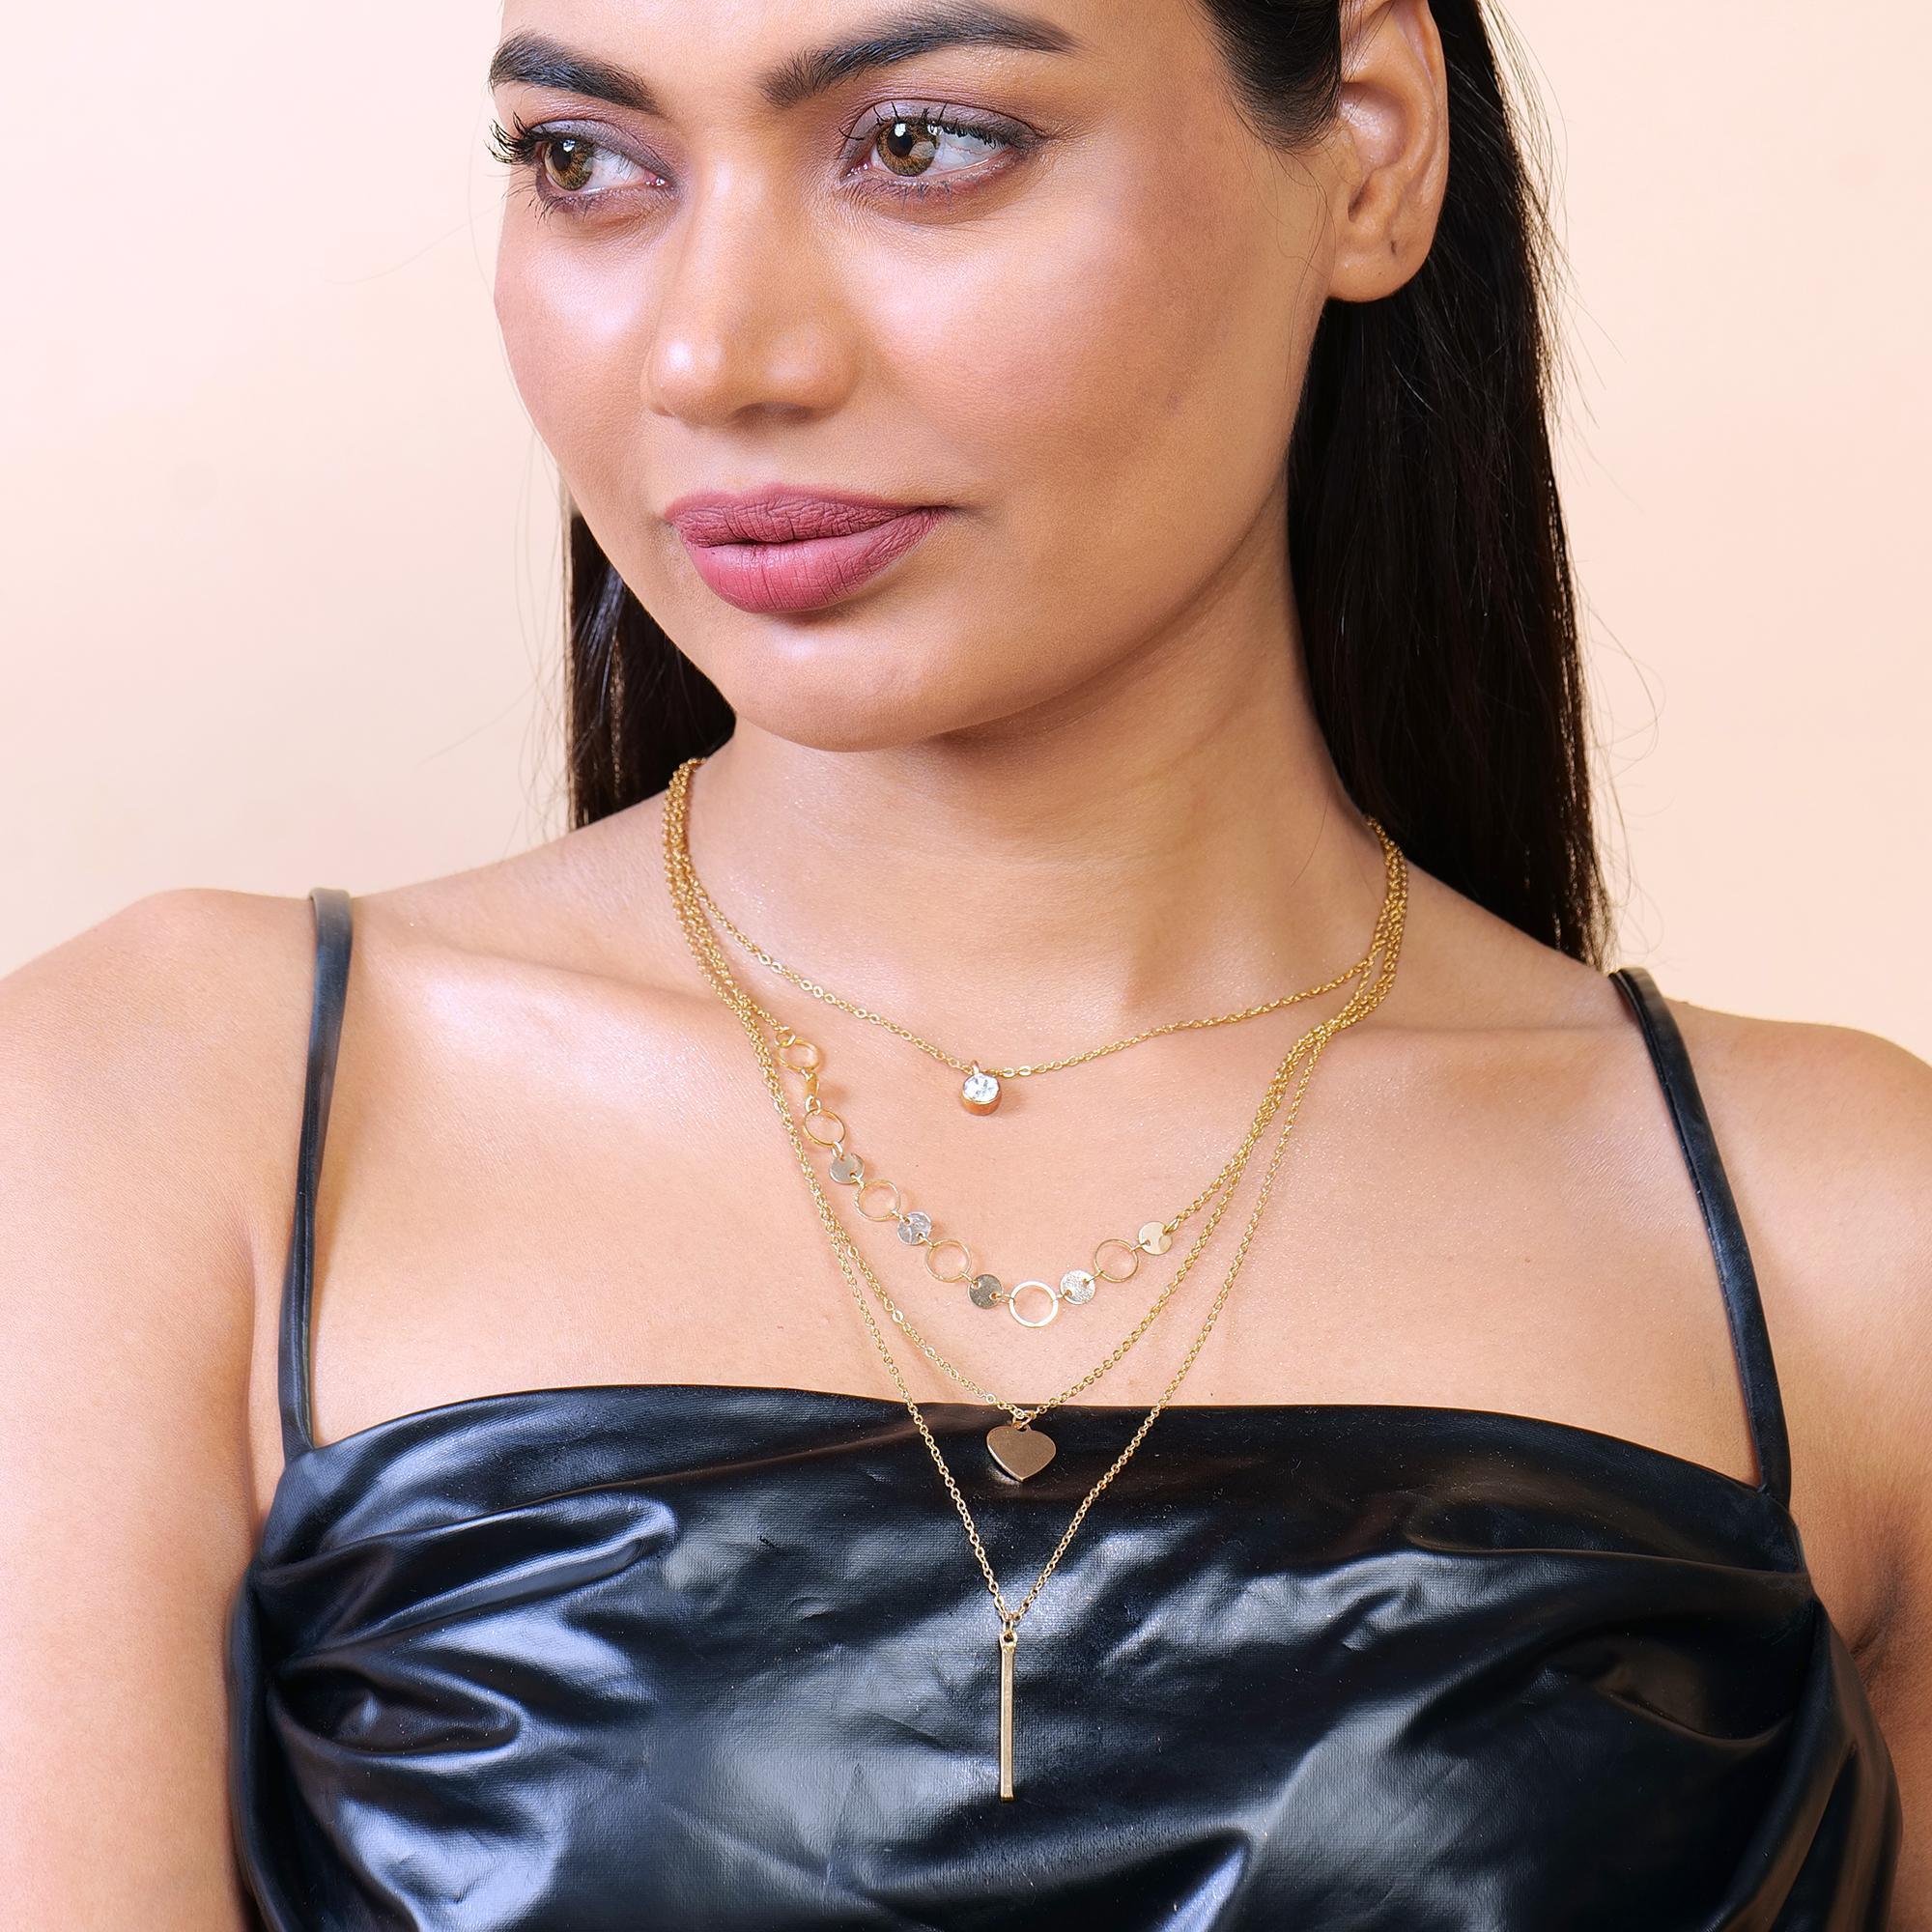
JIYANSHI FASHION : Multi Layer/Single Layer Crystal Chain Pendant Necklace for Women and Girls
Type: Necklaces & Pendants
Brand: JIYANSHI FASHION
Price: Rs. 399
 Enhance your style with our Crystal Chain Pendant Necklace, a perfect blend of elegance and sophistication. Latest stylish design western gold Single/Multi layered chain pendant necklace for women. This party / casual wear multilayer necklace set is made of quality material which looks stylish and goes perfect with any attire. This jewelry is perfectly suited for wedding or casual party wear. Ideal valentine, birthday, anniversary gift for someone you love.
Features: COLOR : GOLD,IDEAL: WOMEN::GIRLS,HIGH QUALITY